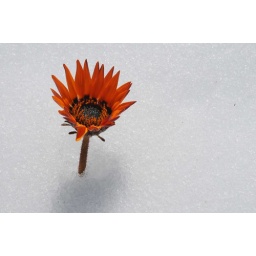
orange flower in the snow